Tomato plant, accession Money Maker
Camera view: bottom (45 deg); turntable rotation: 180 degrees
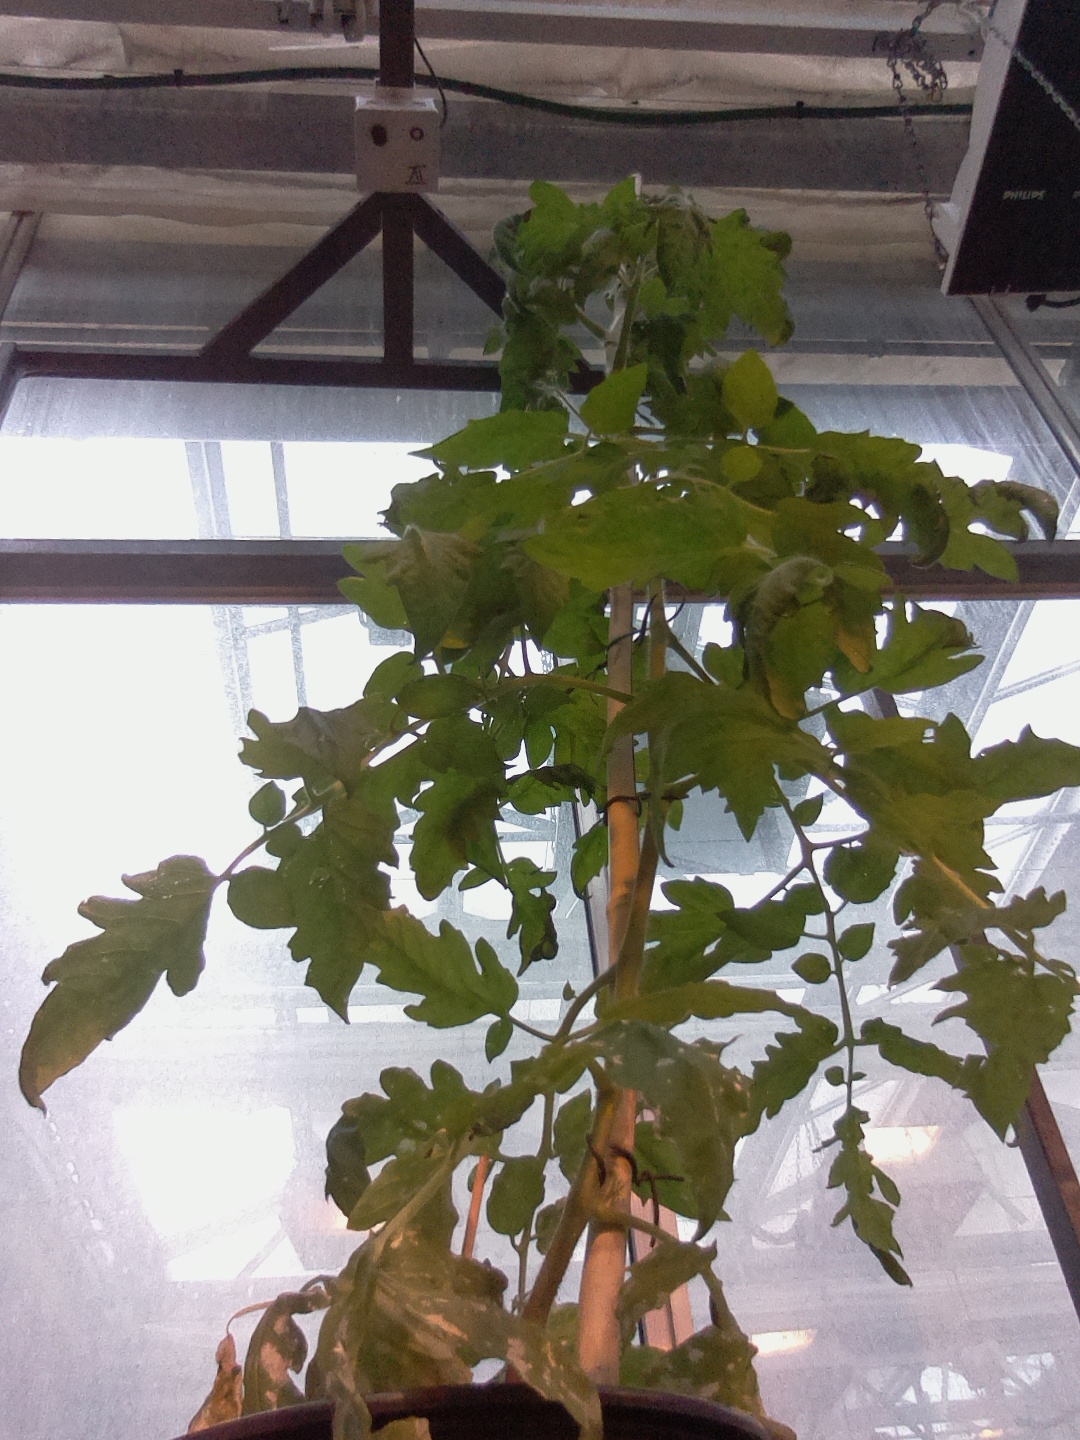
BBCH growth stage 65: Full flowering, 50%-60% of flowers open, first petals falling